Battle of Olhava

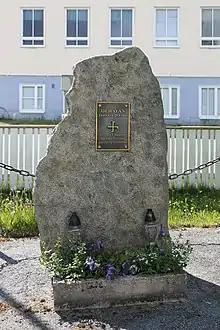
Memorial stone for the battle

The Battle of Olhava occurred during the Lapland War on 28 September 1944. A brief armed struggle occurred in Northern Finland between retreating German troops and north of the advancement of the Finnish troops. The previous day the first skirmish between German and Finnish troops in Pudasjärvi. In Olhava, troops for the first time opened full-scale fire against each other and the casualties were the first of the Lapland War.